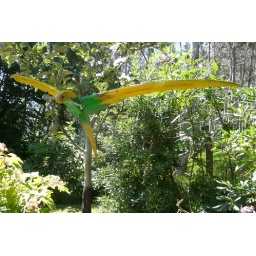
yellow bird in tree 1